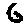
Label: 6